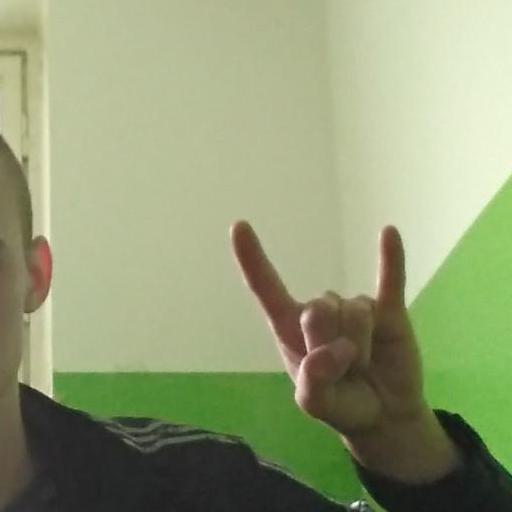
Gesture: rock